Ria Irawan

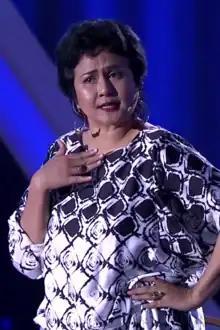

Chandra Ariati Dewi "Ria" Irawan (24 July 1969 – 6 January 2020) was an Indonesian actress and singer of Minangkabau descent.